VFA-143

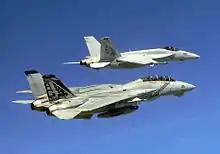
Transition from the F-14B to the F/A-18E

VF-143 deployed in support of Operation Southern Watch, Operation Enduring Freedom and Operation Iraqi Freedom. The last deployment with the F-14 was in 2004 aboard USS "George Washington" in support of Operation Iraqi Freedom, during which time the squadron participated in strikes over Fallujah between 28 April – 29 April.